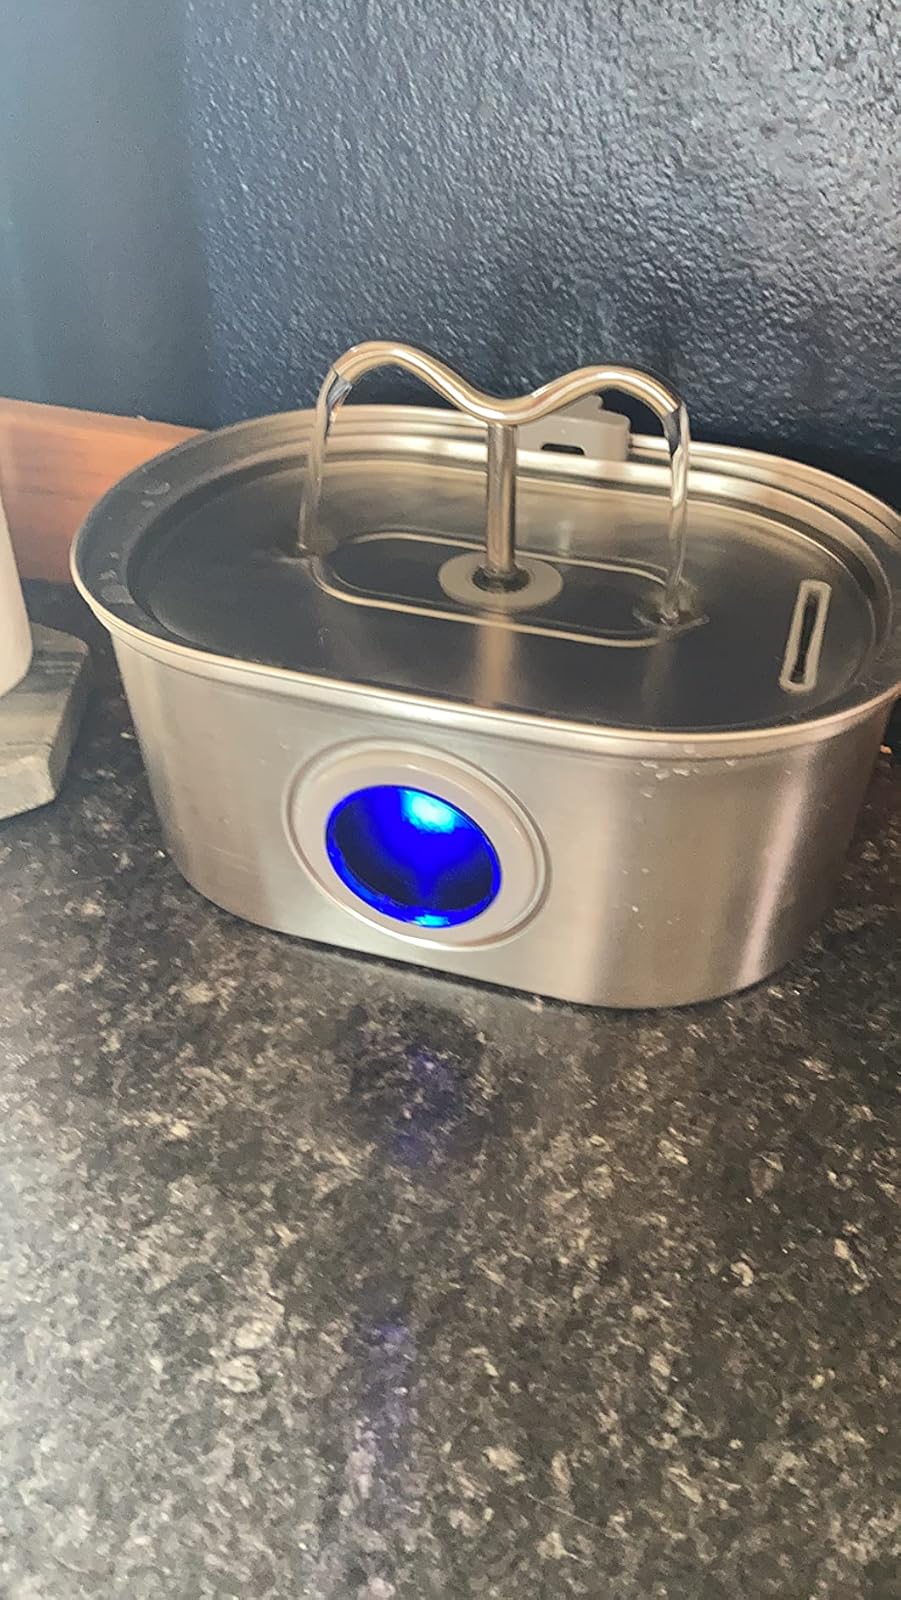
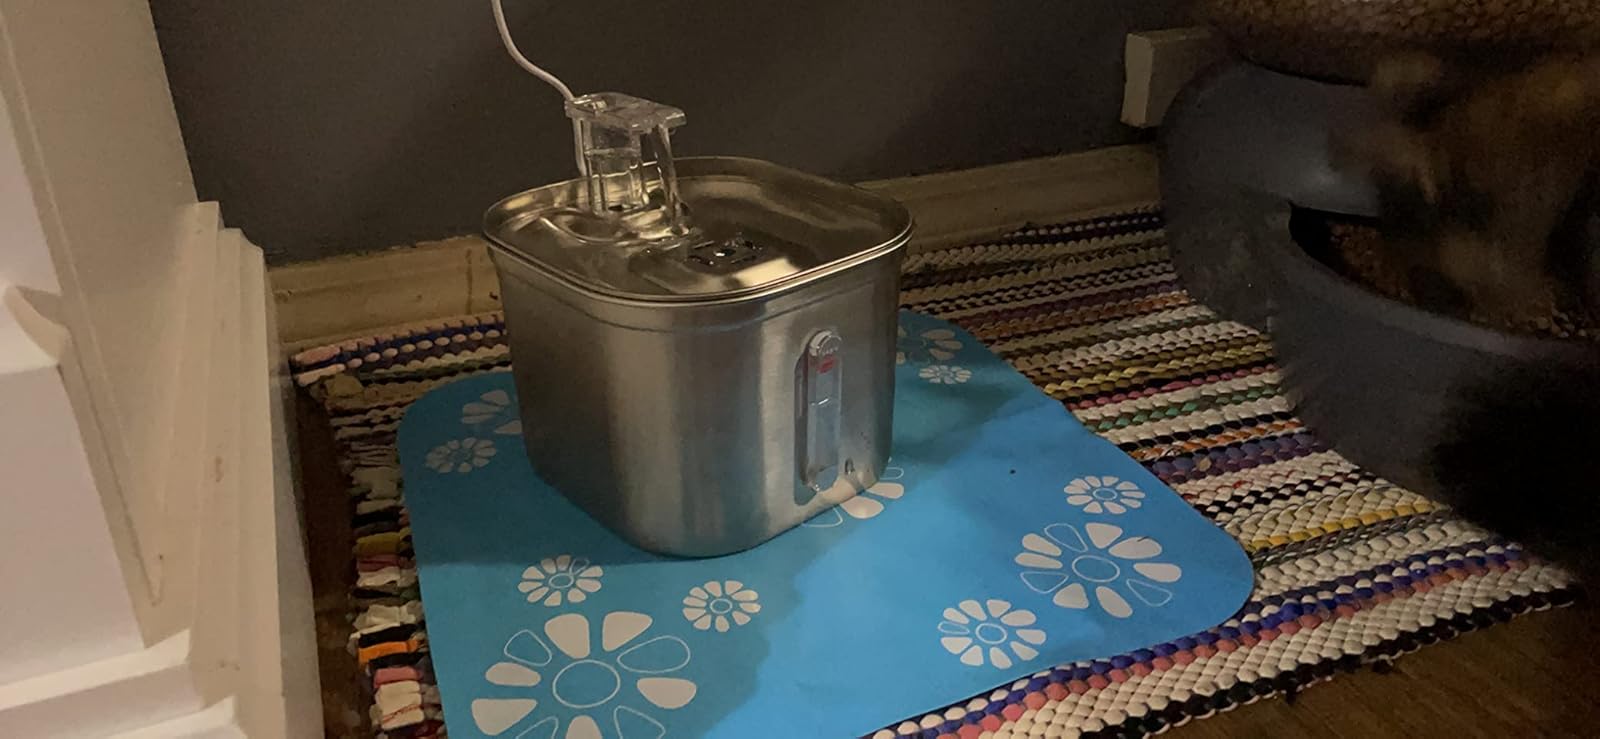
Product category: items_bowl
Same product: no